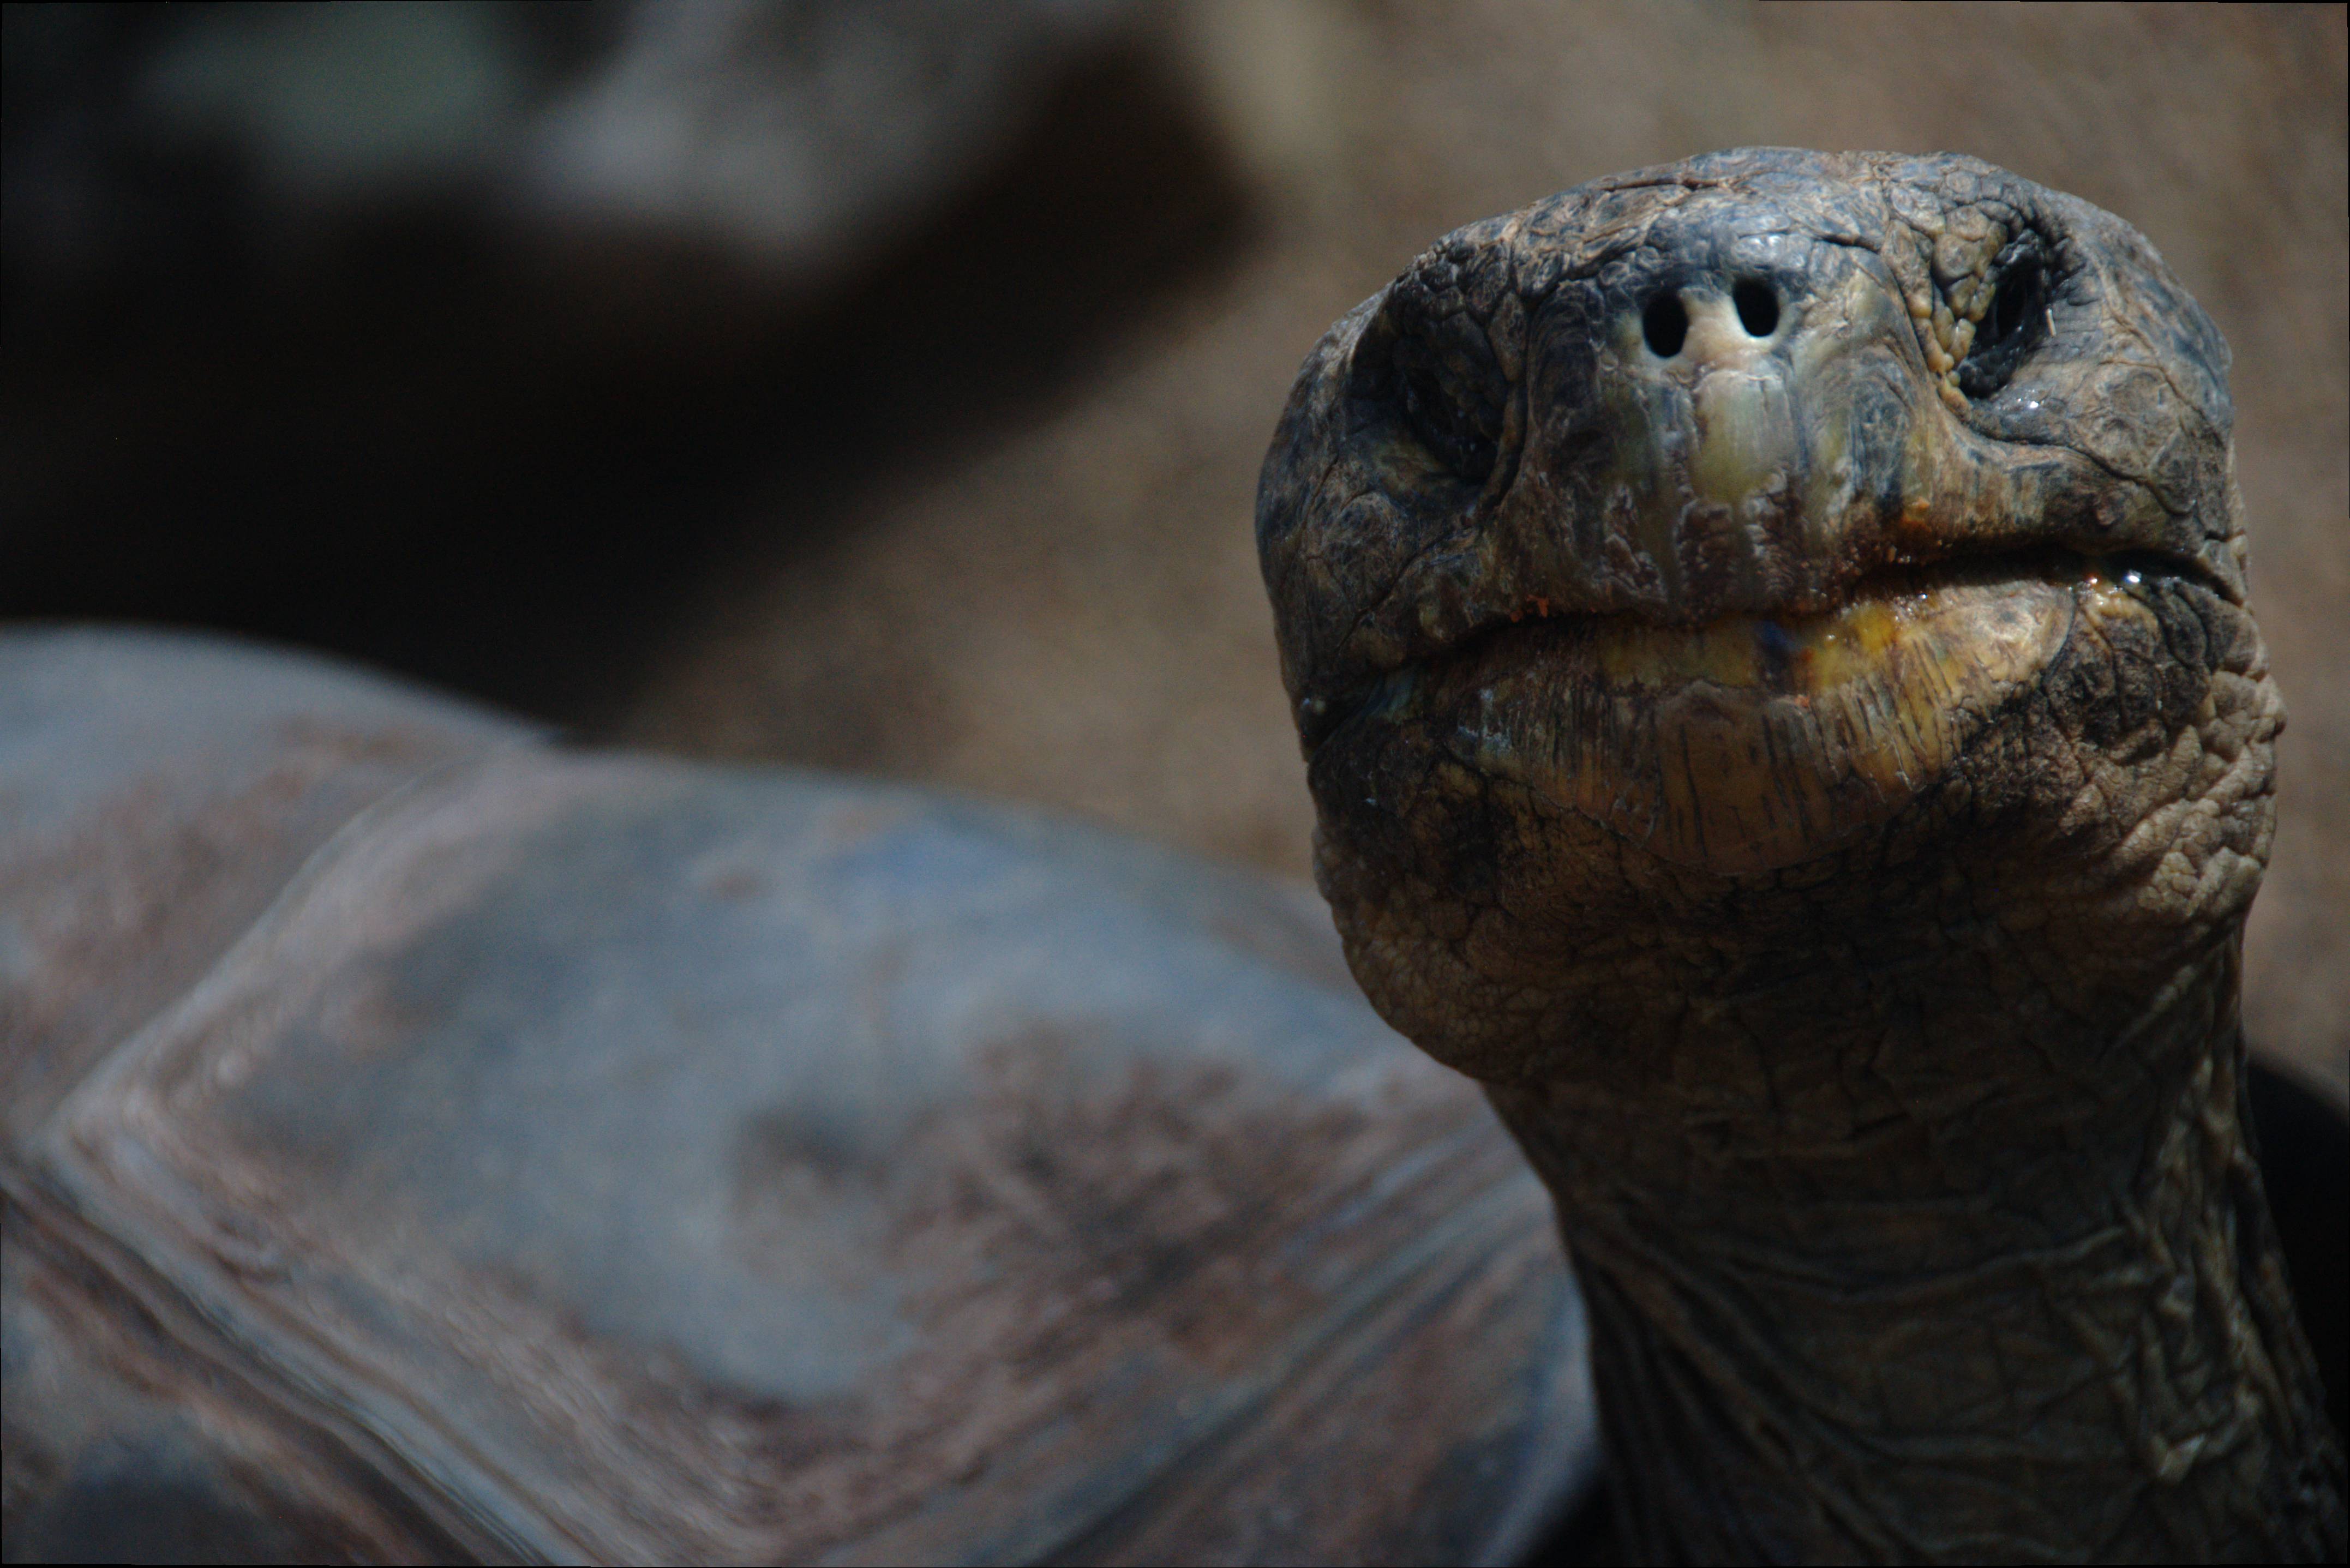
animal, statue, turtle, reptile, shell, close up, wild animal, sculpture, tortoise, carving, macro photography, public domain images